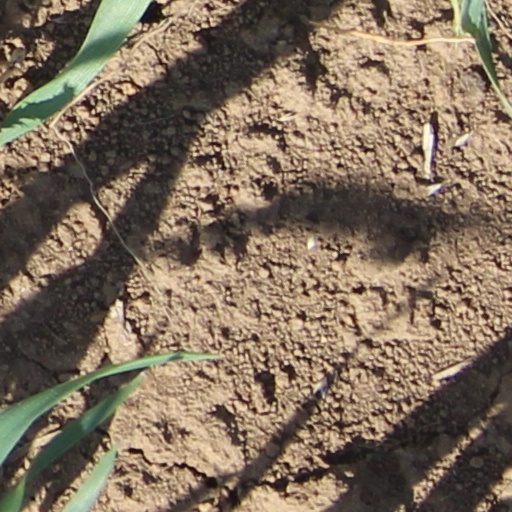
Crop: wheat